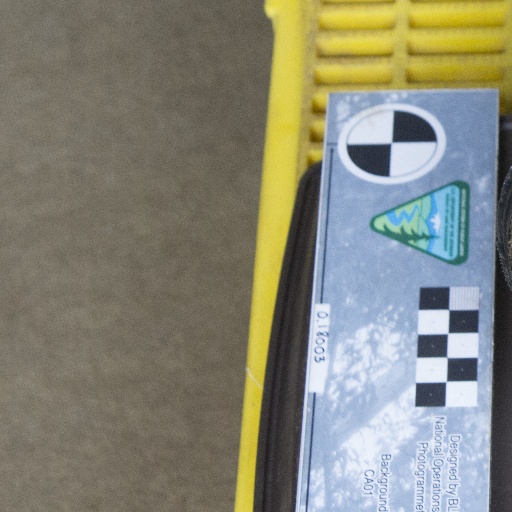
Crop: soybean